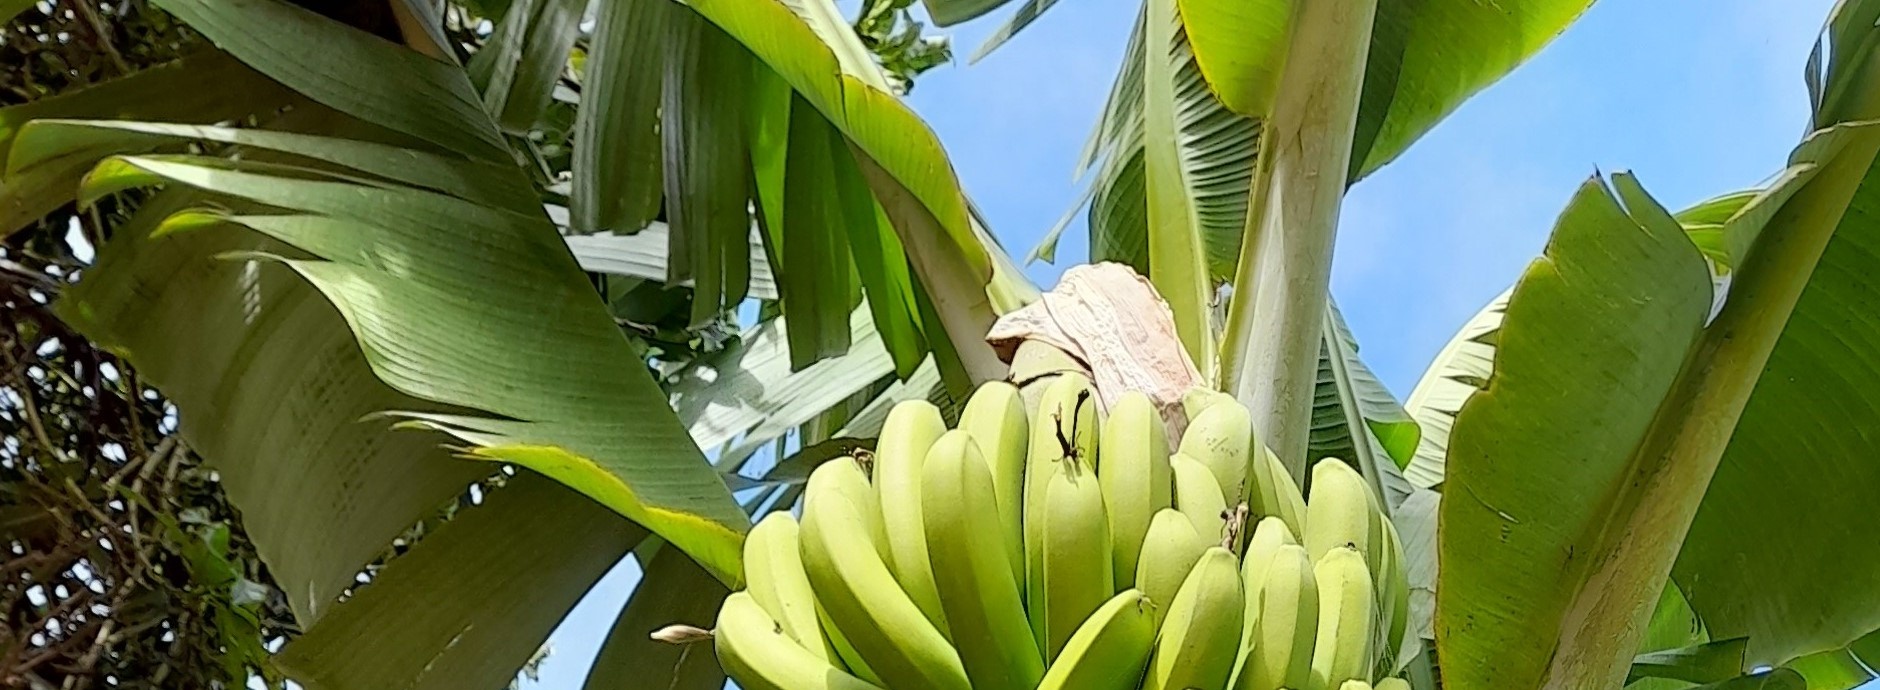
Label: Cut